Koala

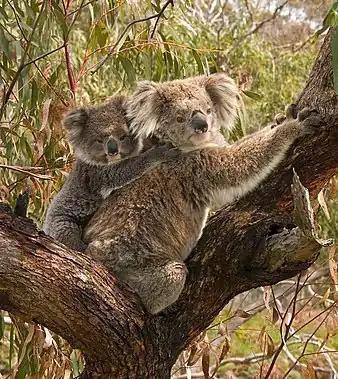
Mother with joey on back

Koalas are seasonal breeders, and they give birth from October to May. Females in oestrus lean their heads back and shake their bodies. Despite these obvious signals, males try to copulate with any female during this period, mounting them from behind. Because of his much larger size, a male can overpower a female. A female may scream and vigorously fight off her suitors but will accede to one that is dominant or familiar. The commotion can attract other males to the scene, obliging the incumbent to delay mating and fight off the intruders. A female may learn who is more dominant during these fights. Older males typically accumulate scratches, scars, and cuts on the exposed parts of their noses and their eyelids.